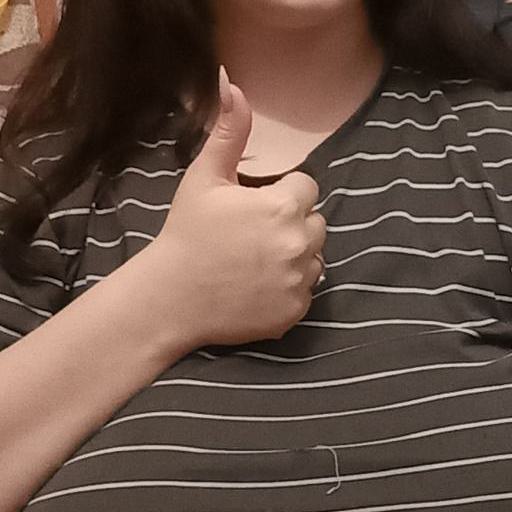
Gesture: like